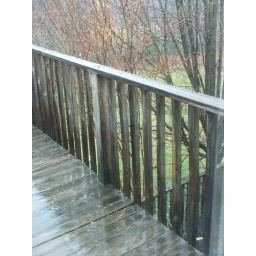
More reflections, except this time it's the reflection of the railing in the water on the floor of the deck.